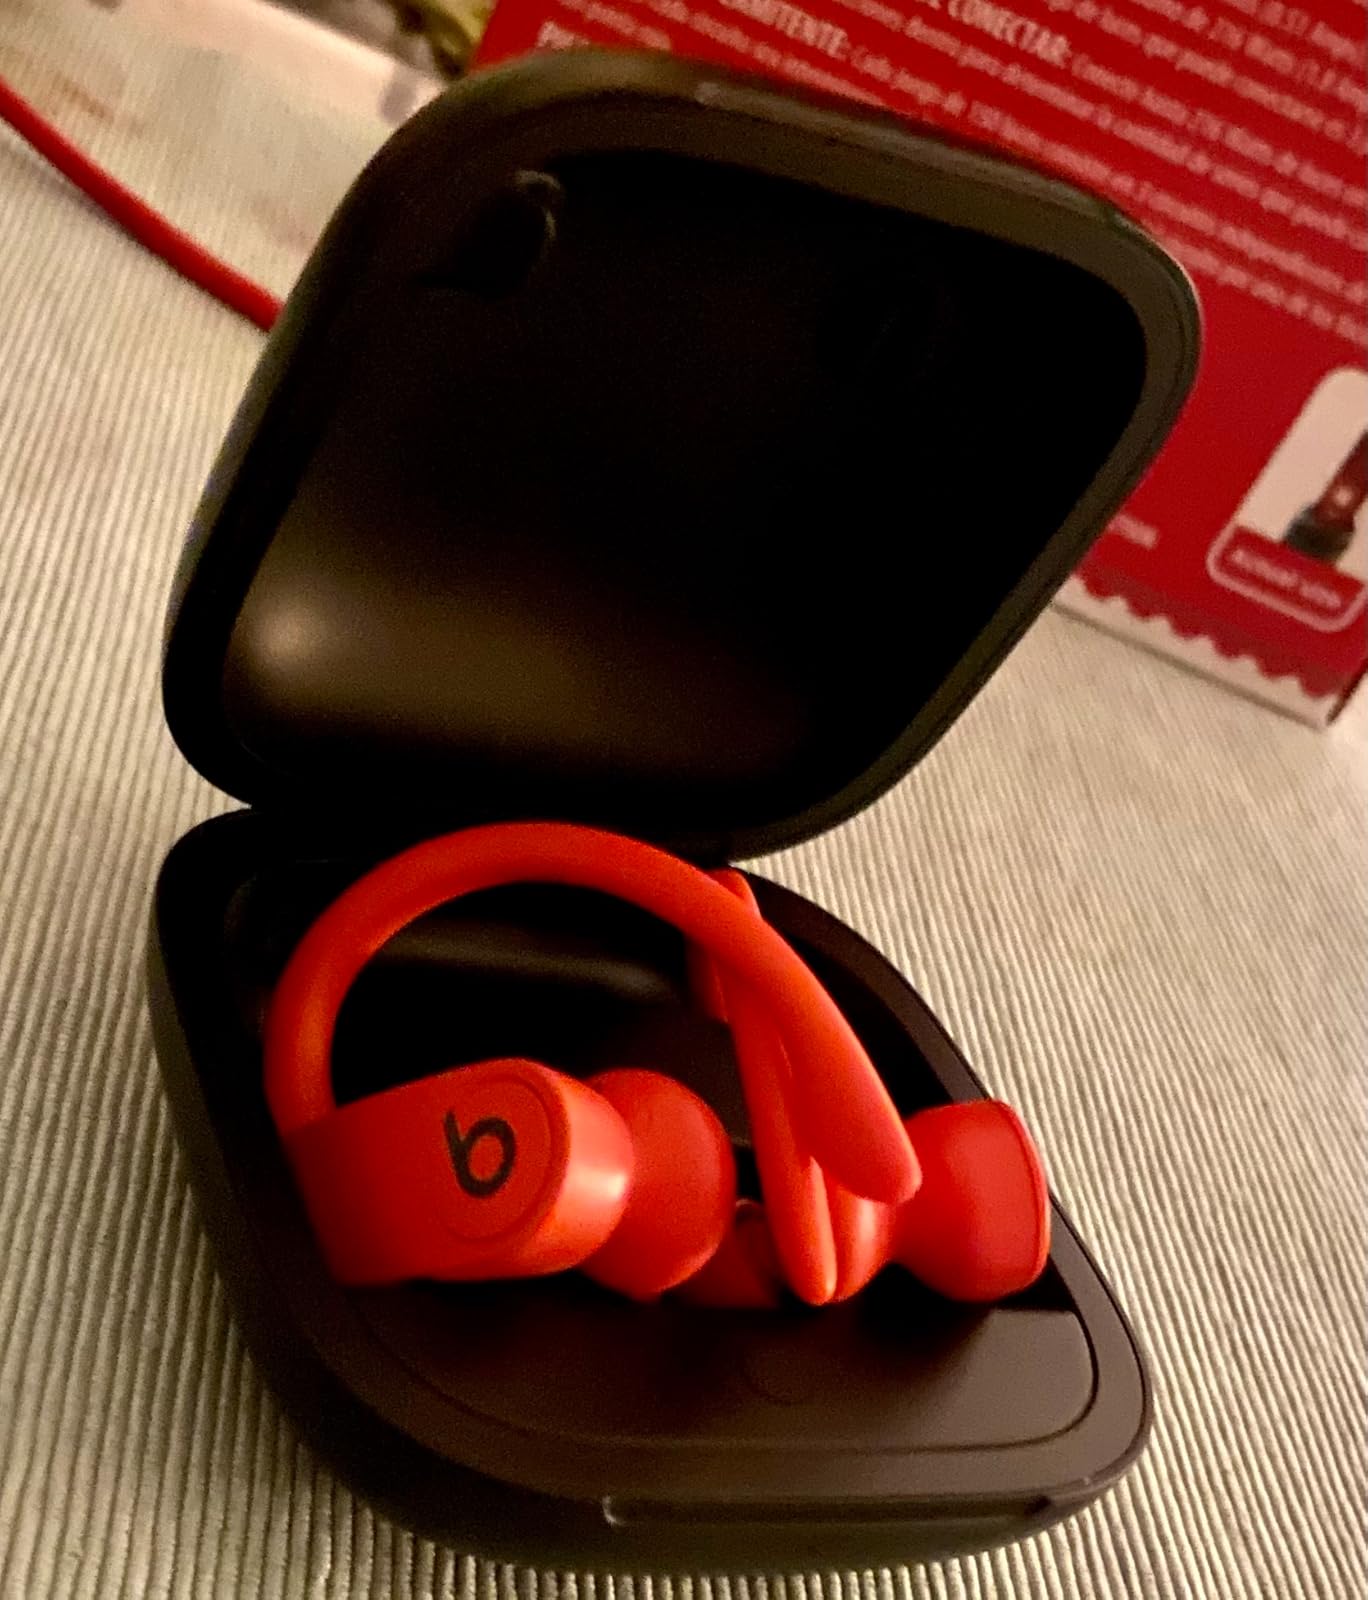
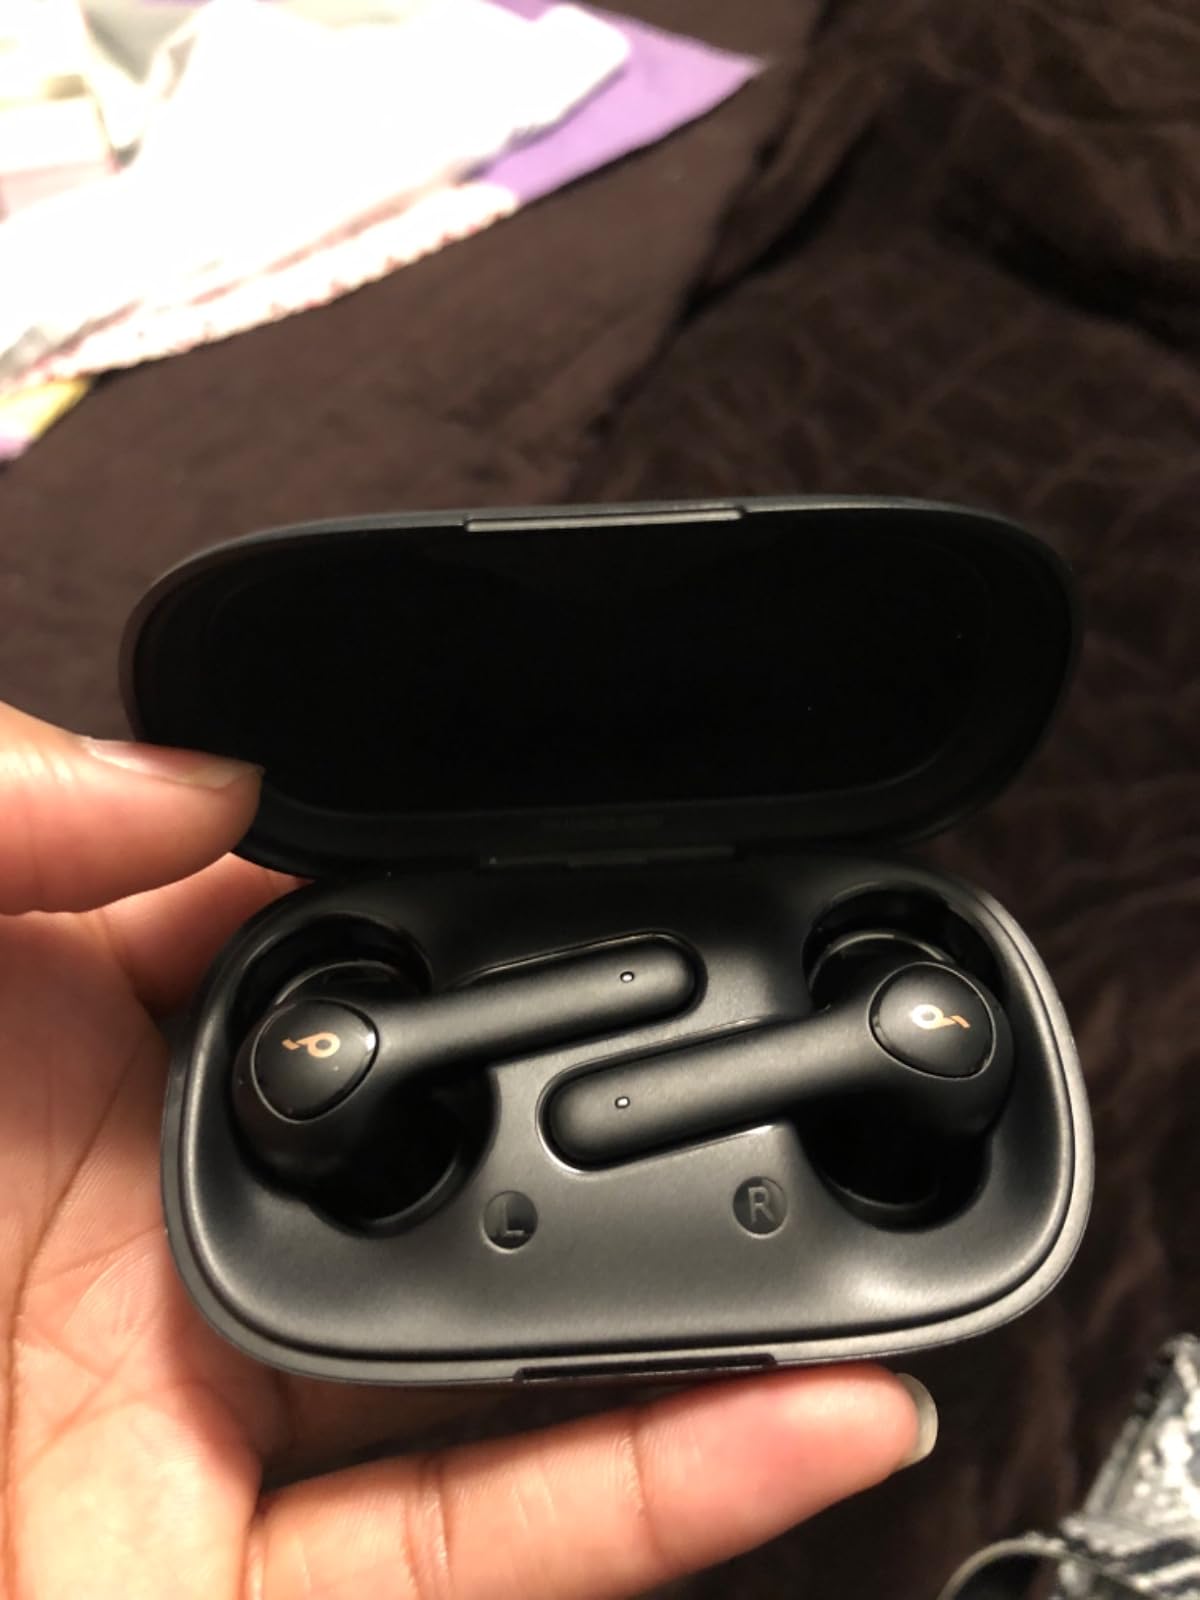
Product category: earbuds
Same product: no